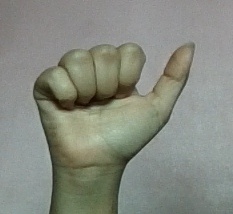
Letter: dhad